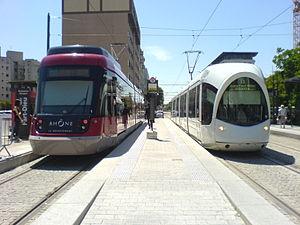
Rhonexpress a la station Part dieu (T3) Lyon fr
"Rhônexpress est une ""liaison rail aéroport "", exploitée en mode tramway express, permettant de relier le centre de Lyon à son aéroport international, l'aéroport de Lyon-Saint-Exupéry.